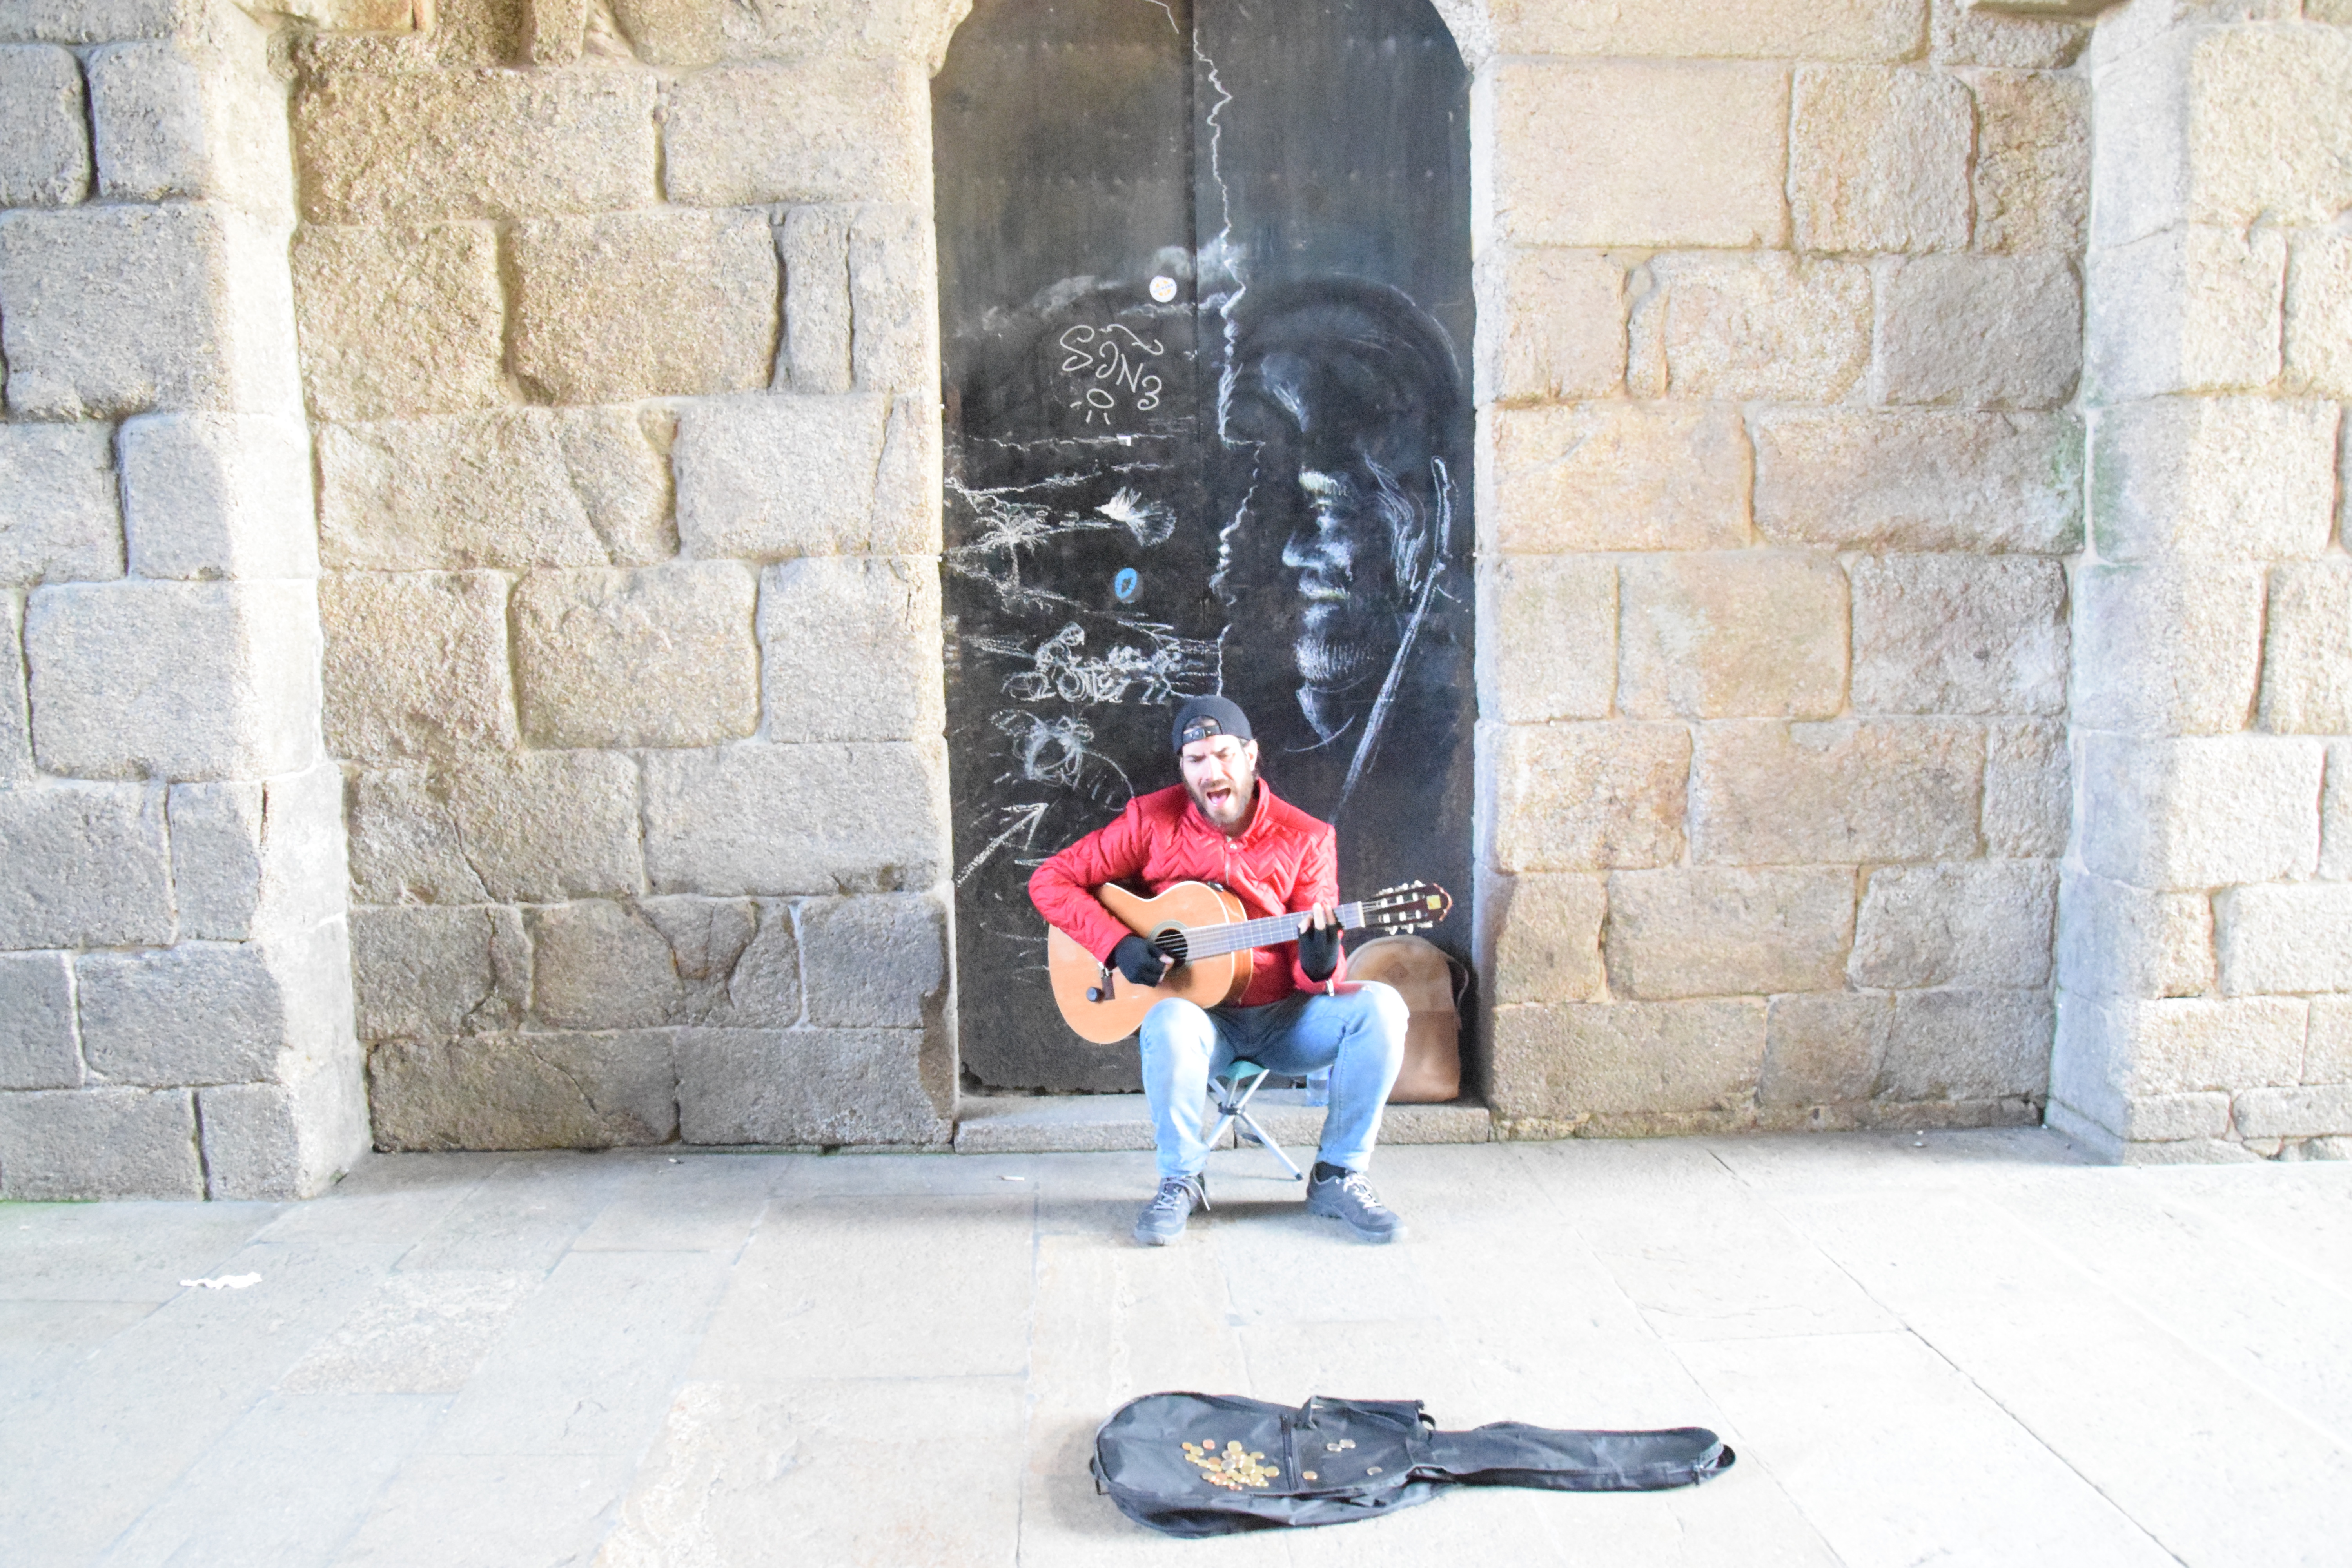
player, betting, photograph, wall, sitting, temple, window, street, road, recreation